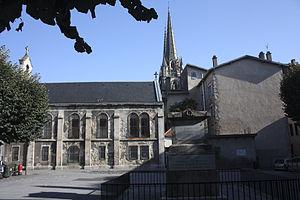
La rue Montaut est une voie bayonnaise, située dans le quartier du Grand Bayonne.